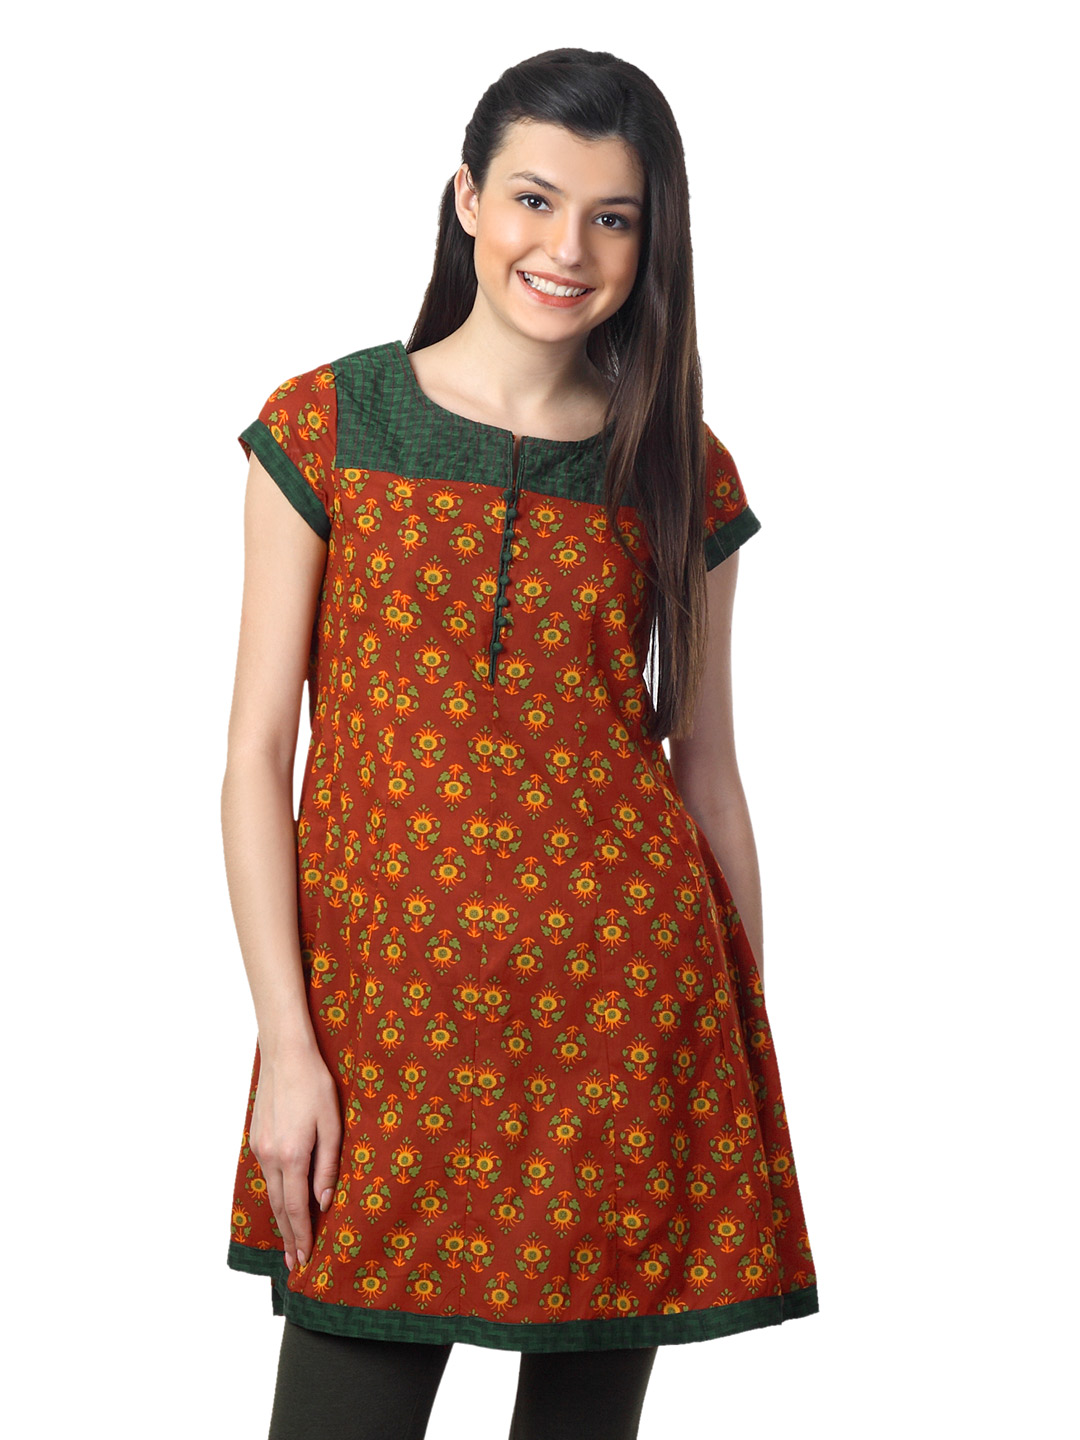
Mother Earth Women Red Kurta
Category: Apparel / Topwear / Kurtas
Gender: Women
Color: Red
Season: Summer 2012
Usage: Ethnic